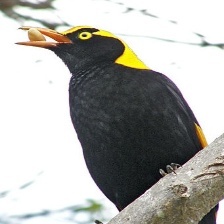
Species: REGENT BOWERBIRD
Scientific name: SERICULUS CHRYSOCEPHALUS